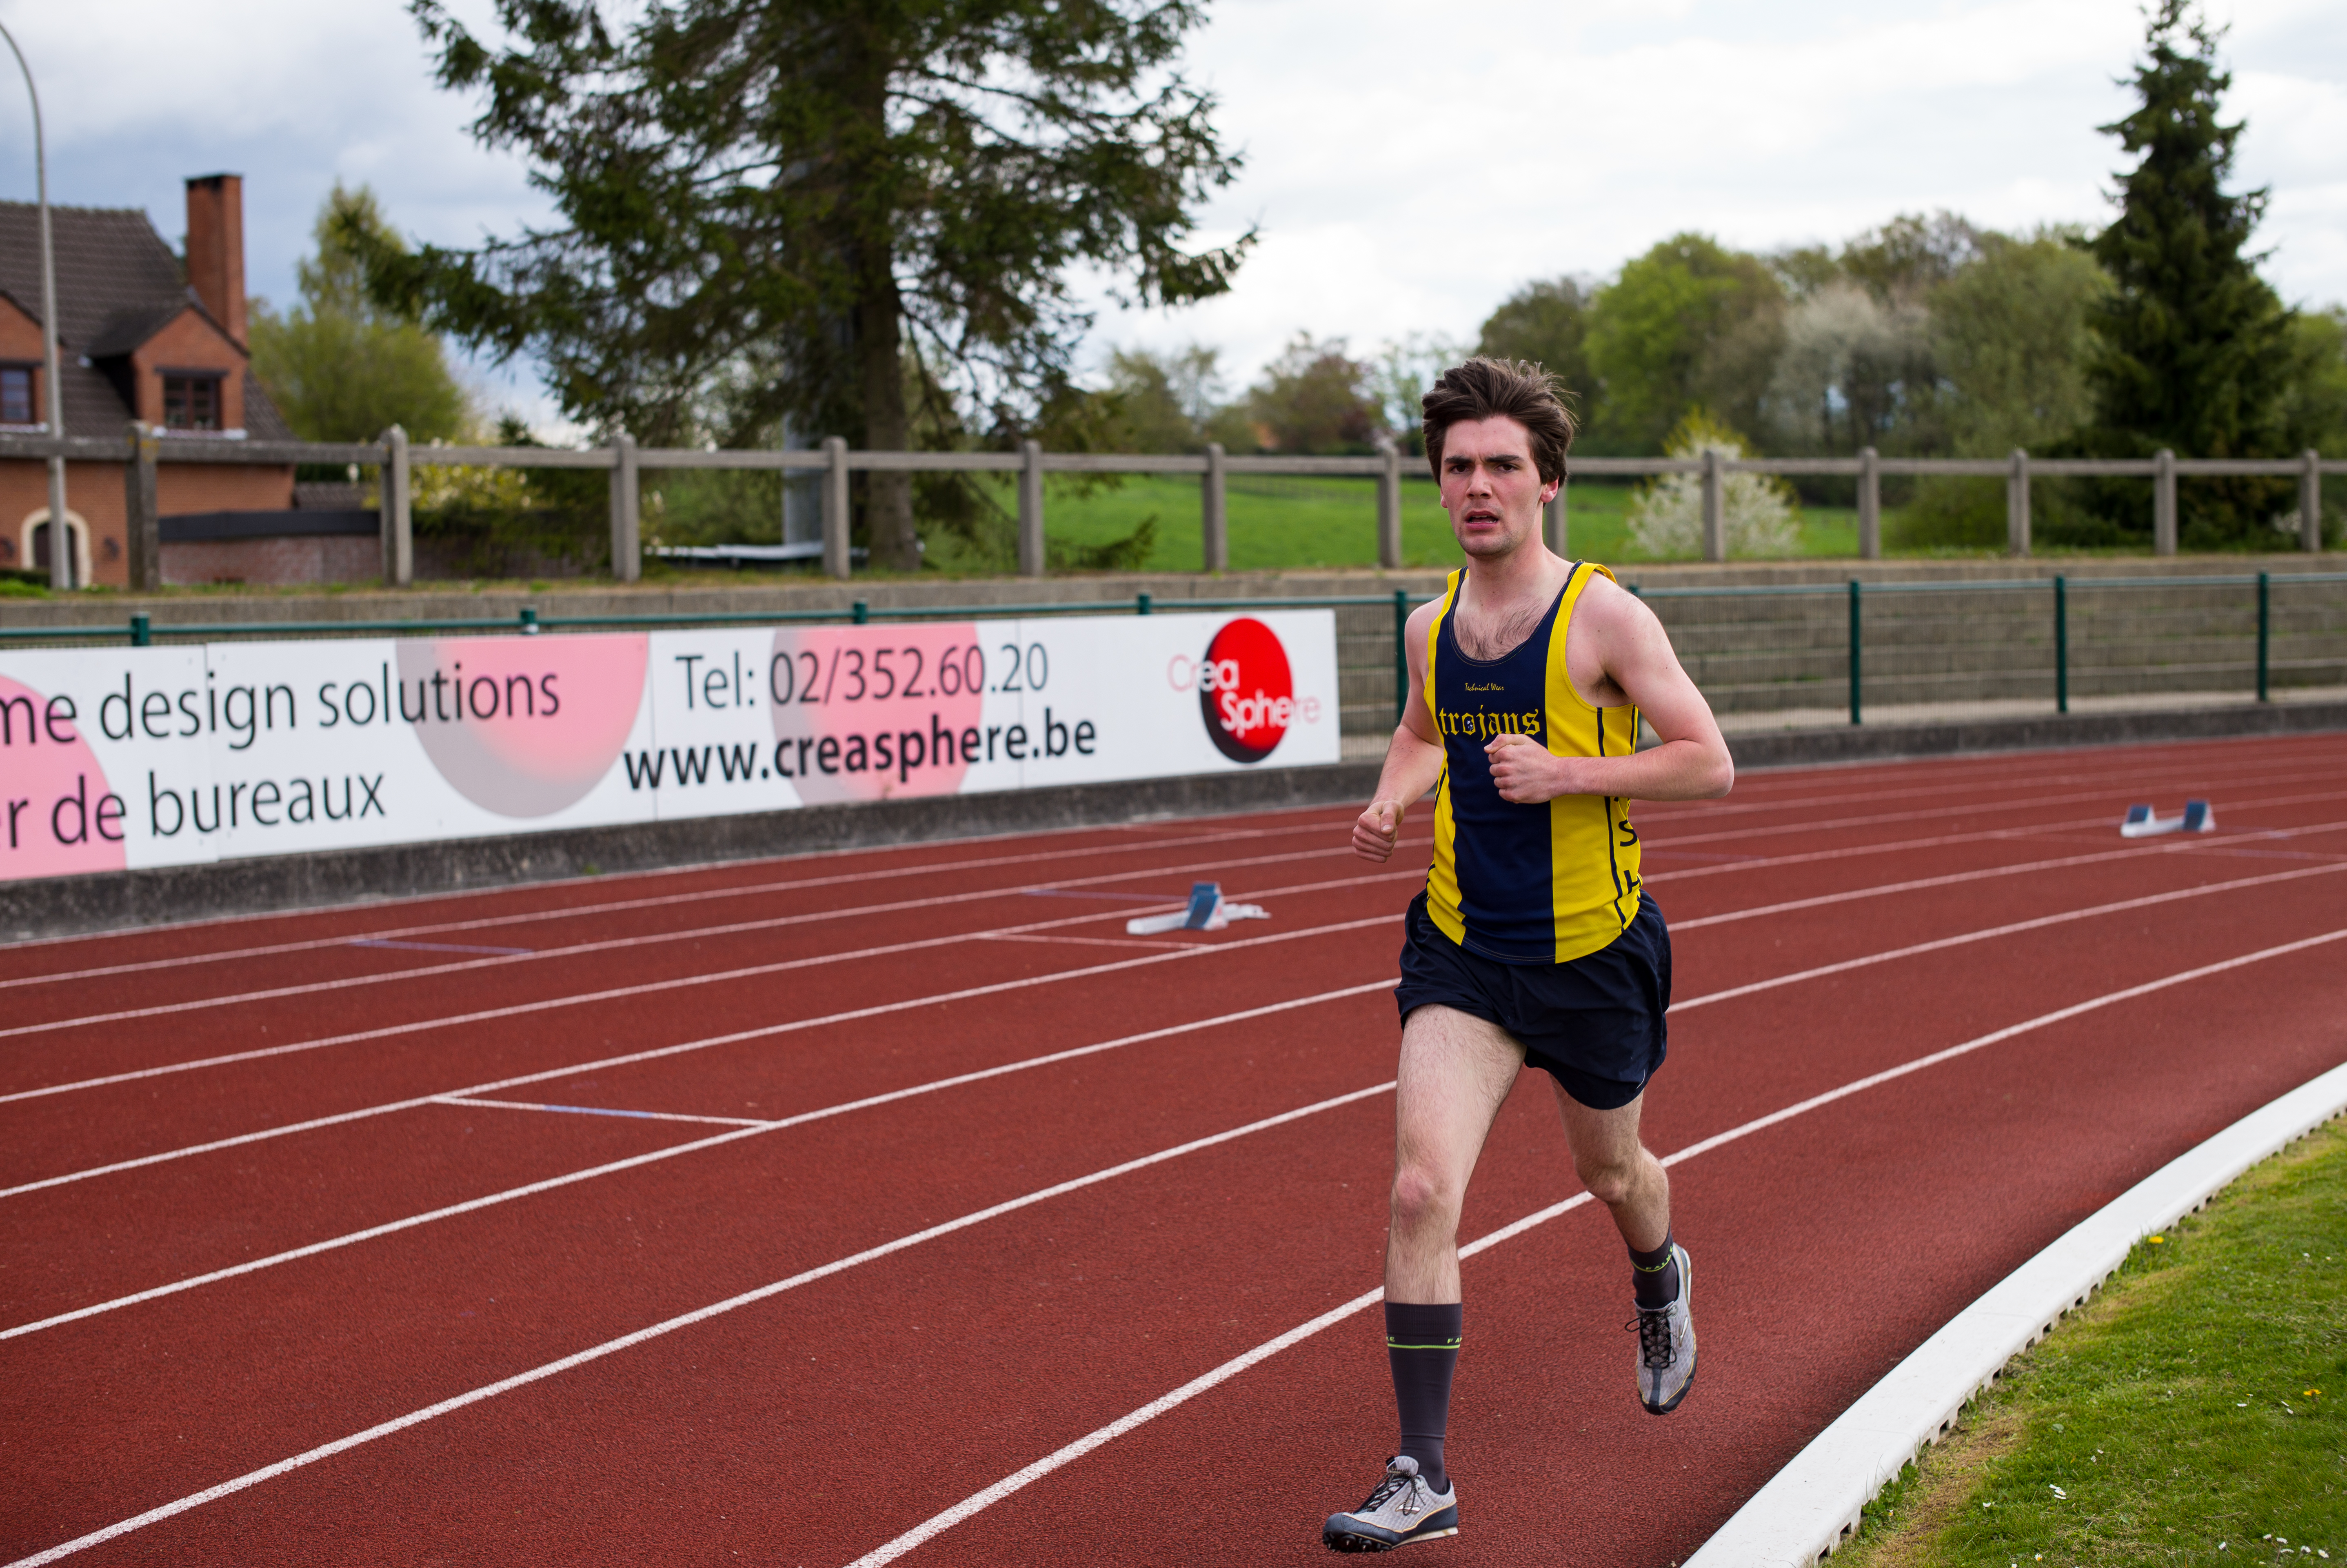
track, sport, field, running, run, spring, high, runner, ash, belgium, 2016, race, competition, hague, international, girls, brussels, m, american, team, sports, boys, 50, school, st, runners, johns, leica, 240, summilux, athlete, athletics, athletes, meet, waterloo, sprint, physical exercise, human action, endurance sports, duathlon, track and field athletics, heptathlon, middle distance running, 800 metres, 4 100 metres relay